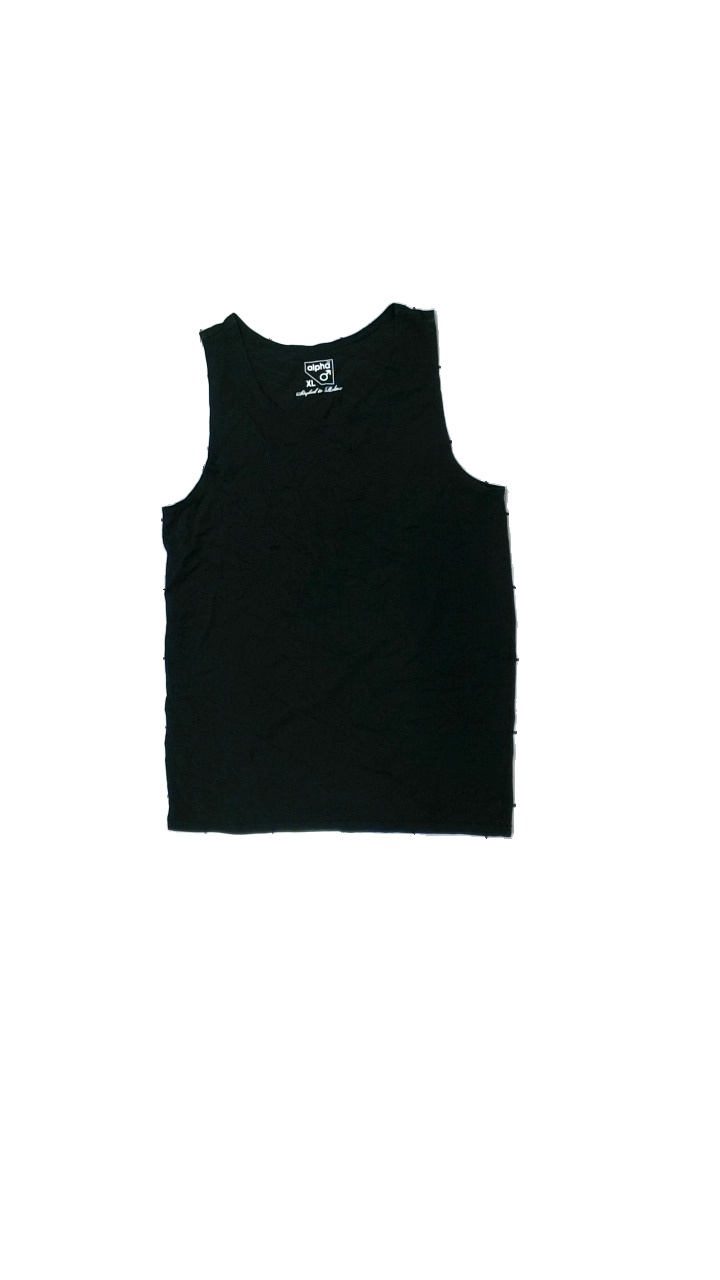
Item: Tank Top (Ladies)
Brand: Alpha
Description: svart linne
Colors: Black
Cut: C-collar
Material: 100% bomull
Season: All
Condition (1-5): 4
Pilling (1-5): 5
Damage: dammig
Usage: Reuse
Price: <50